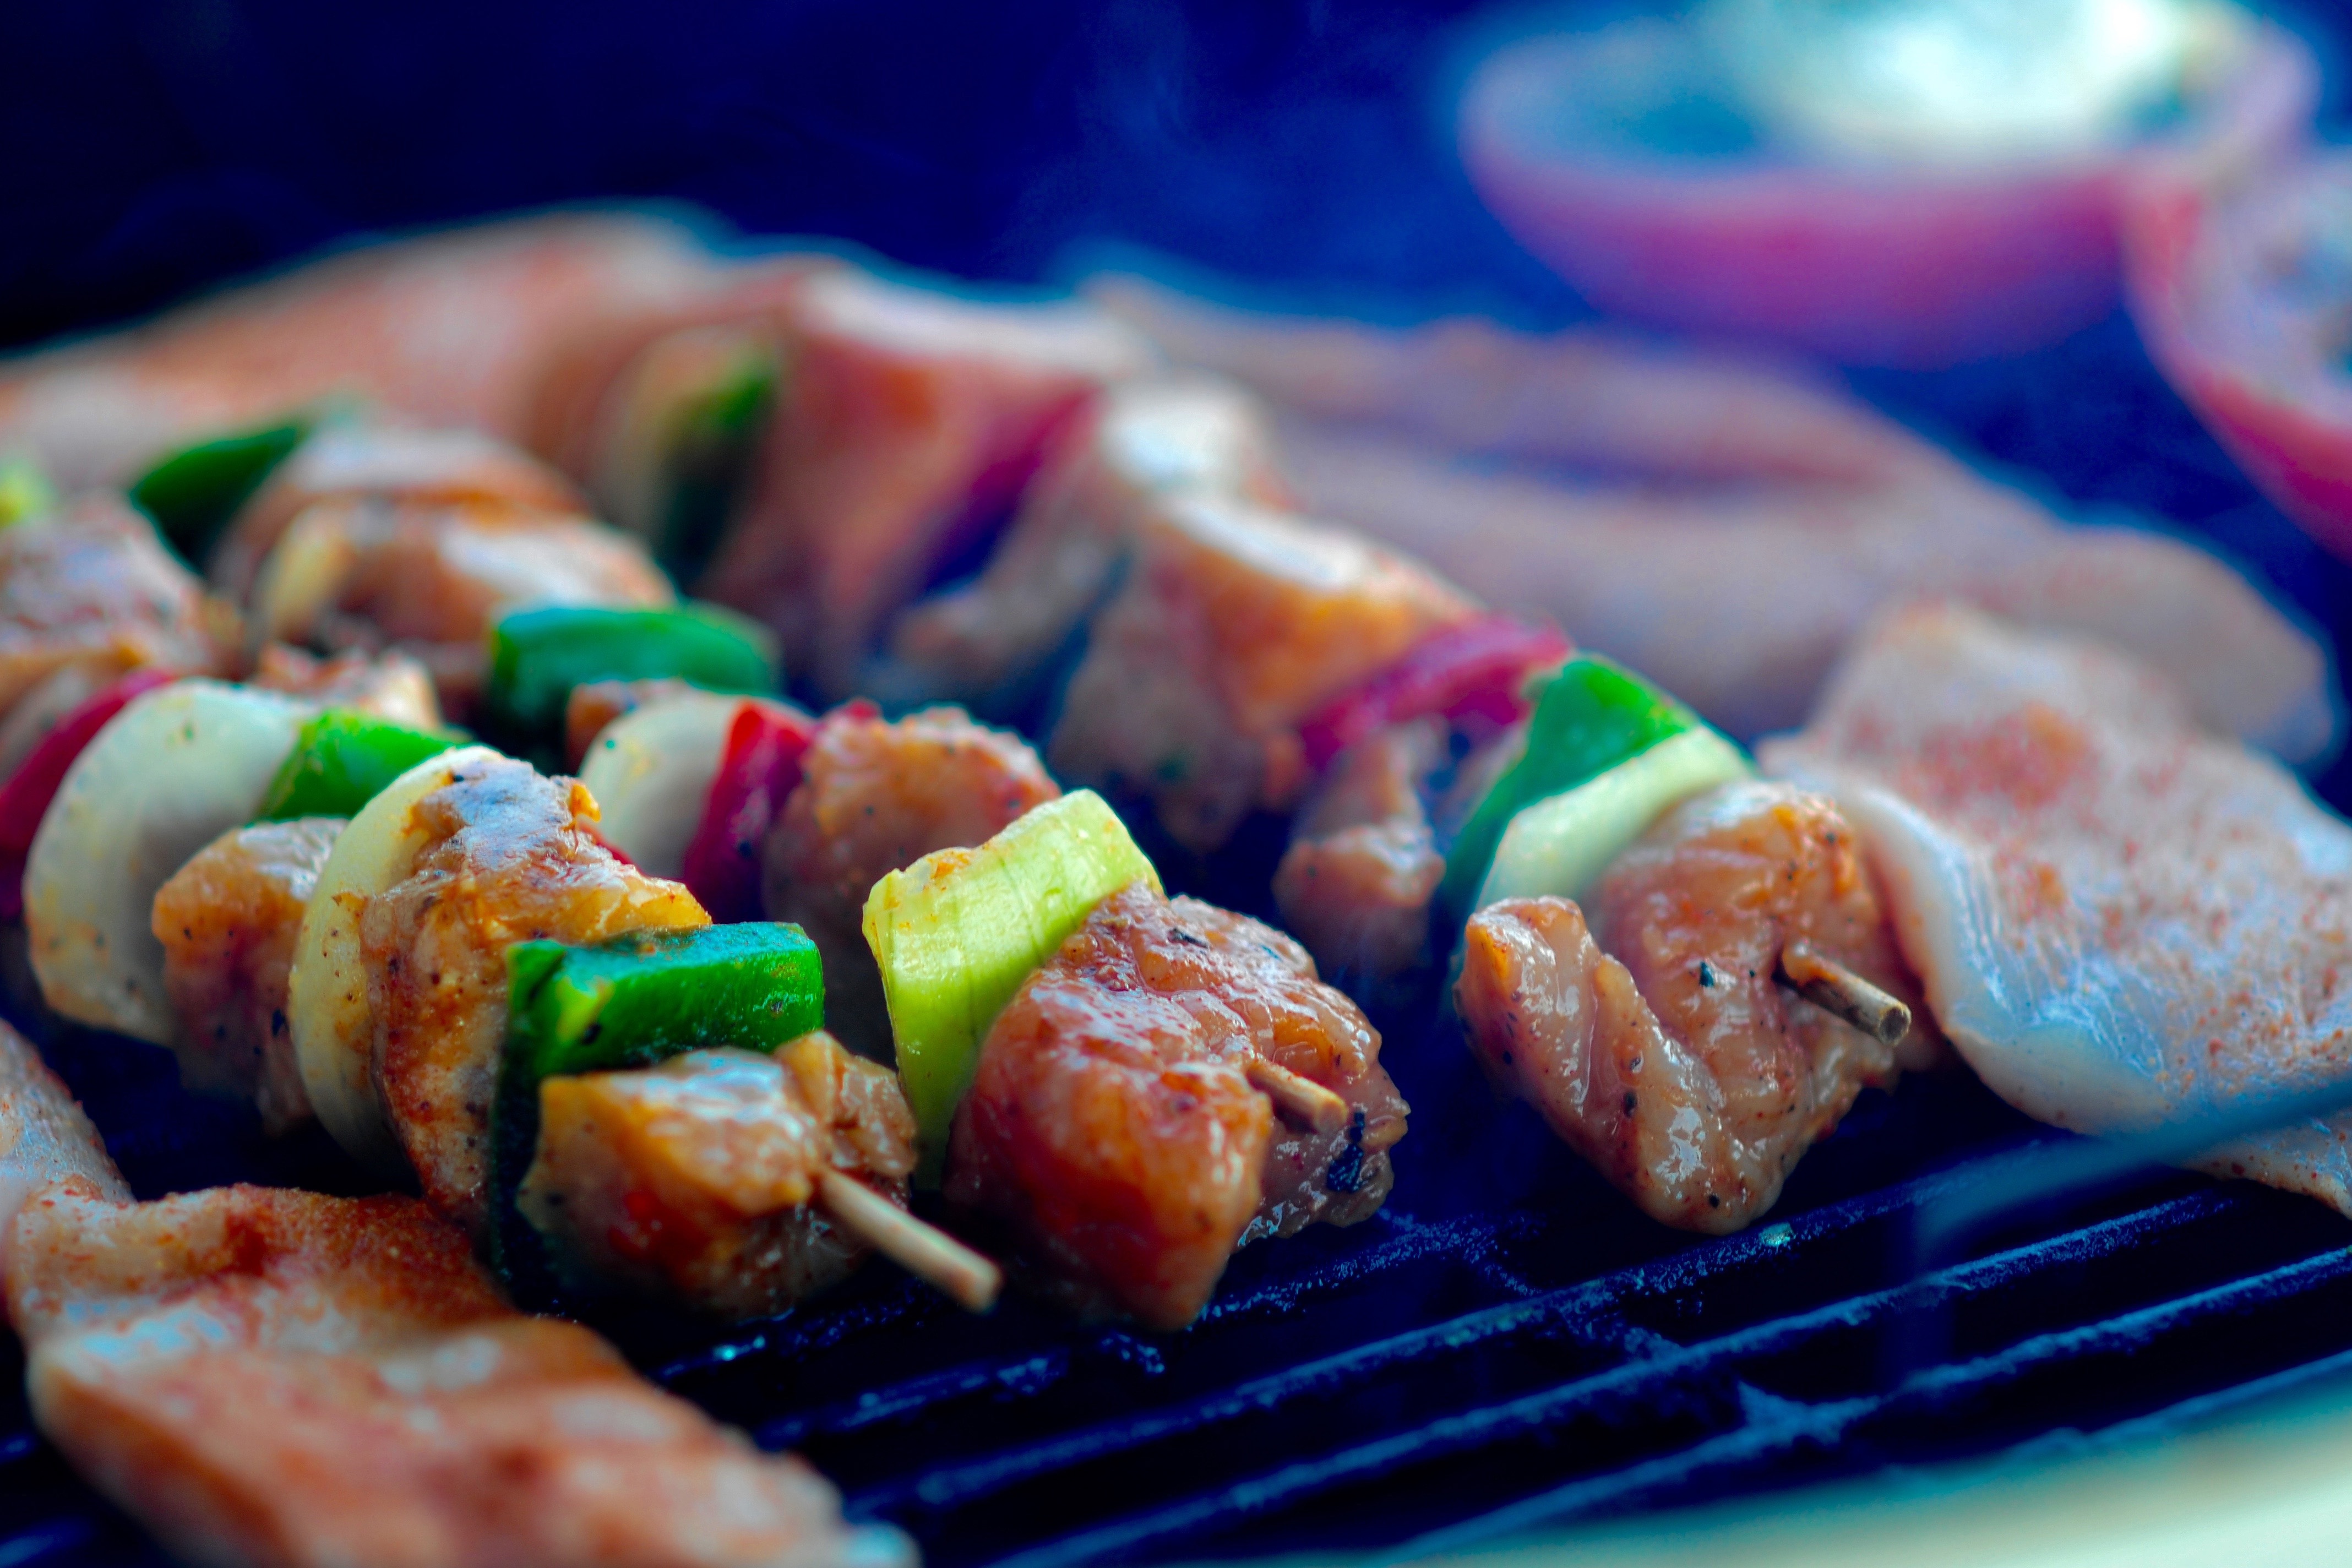
dish, food, cuisine, shashlik, ingredient, skewer, meat, yakitori, Shish taouk, brochette, souvlaki, finger food, produce, recipe, pincho, satay, mediterranean food, Anticuchos